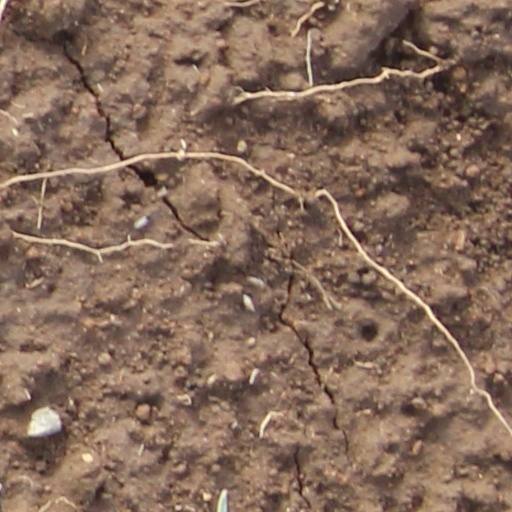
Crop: wheat